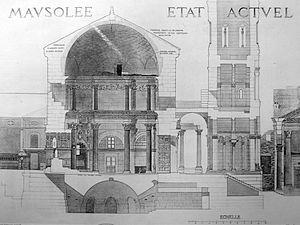
Le palais de Dioclétien est la résidence impériale fortifiée construite par l'empereur Dioclétien sur la côte dalmate pour s'y retirer après son abdication volontaire en 305. C'est l'un des édifices de l'Antiquité tardive les mieux conservés. Ces vestiges sont préservés dans le cœur historique de Split, en Croatie. Contrairement à une légende populaire, la ville — Spalatum en latin — doit son nom à celui de la cité grecque voisine d'Aspalathos — « buisson blanc » — et non au terme latin signifiant palais — palatium. L'empereur Dioclétien y a vécu l'essentiel des dernières années de sa vie et, à sa mort, son corps a été déposé dans un sarcophage placé dans le mausolée qu'il y avait fait construire.